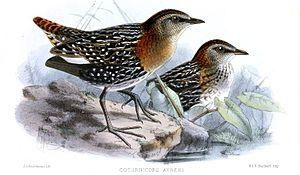
Le Râle à miroir est une espèce d'oiseaux de la famille des Sarothruridae.